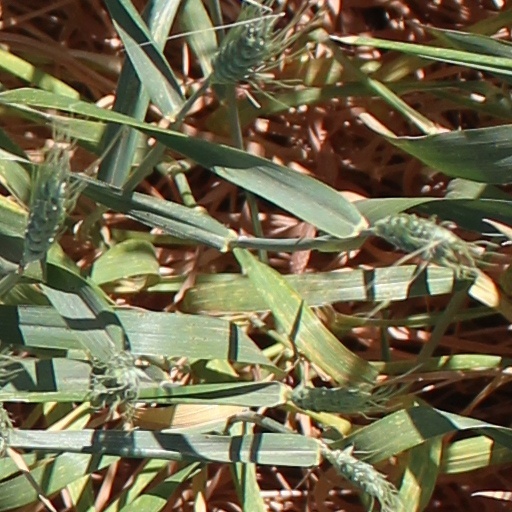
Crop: wheat